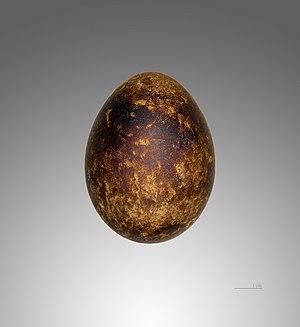
La Bondrée apivore, est une espèce de rapaces diurnes appartenant à la famille des Accipitridae. Cette espèce protégée, insectivore et migratrice, n'est présente que durant l'été en Europe.